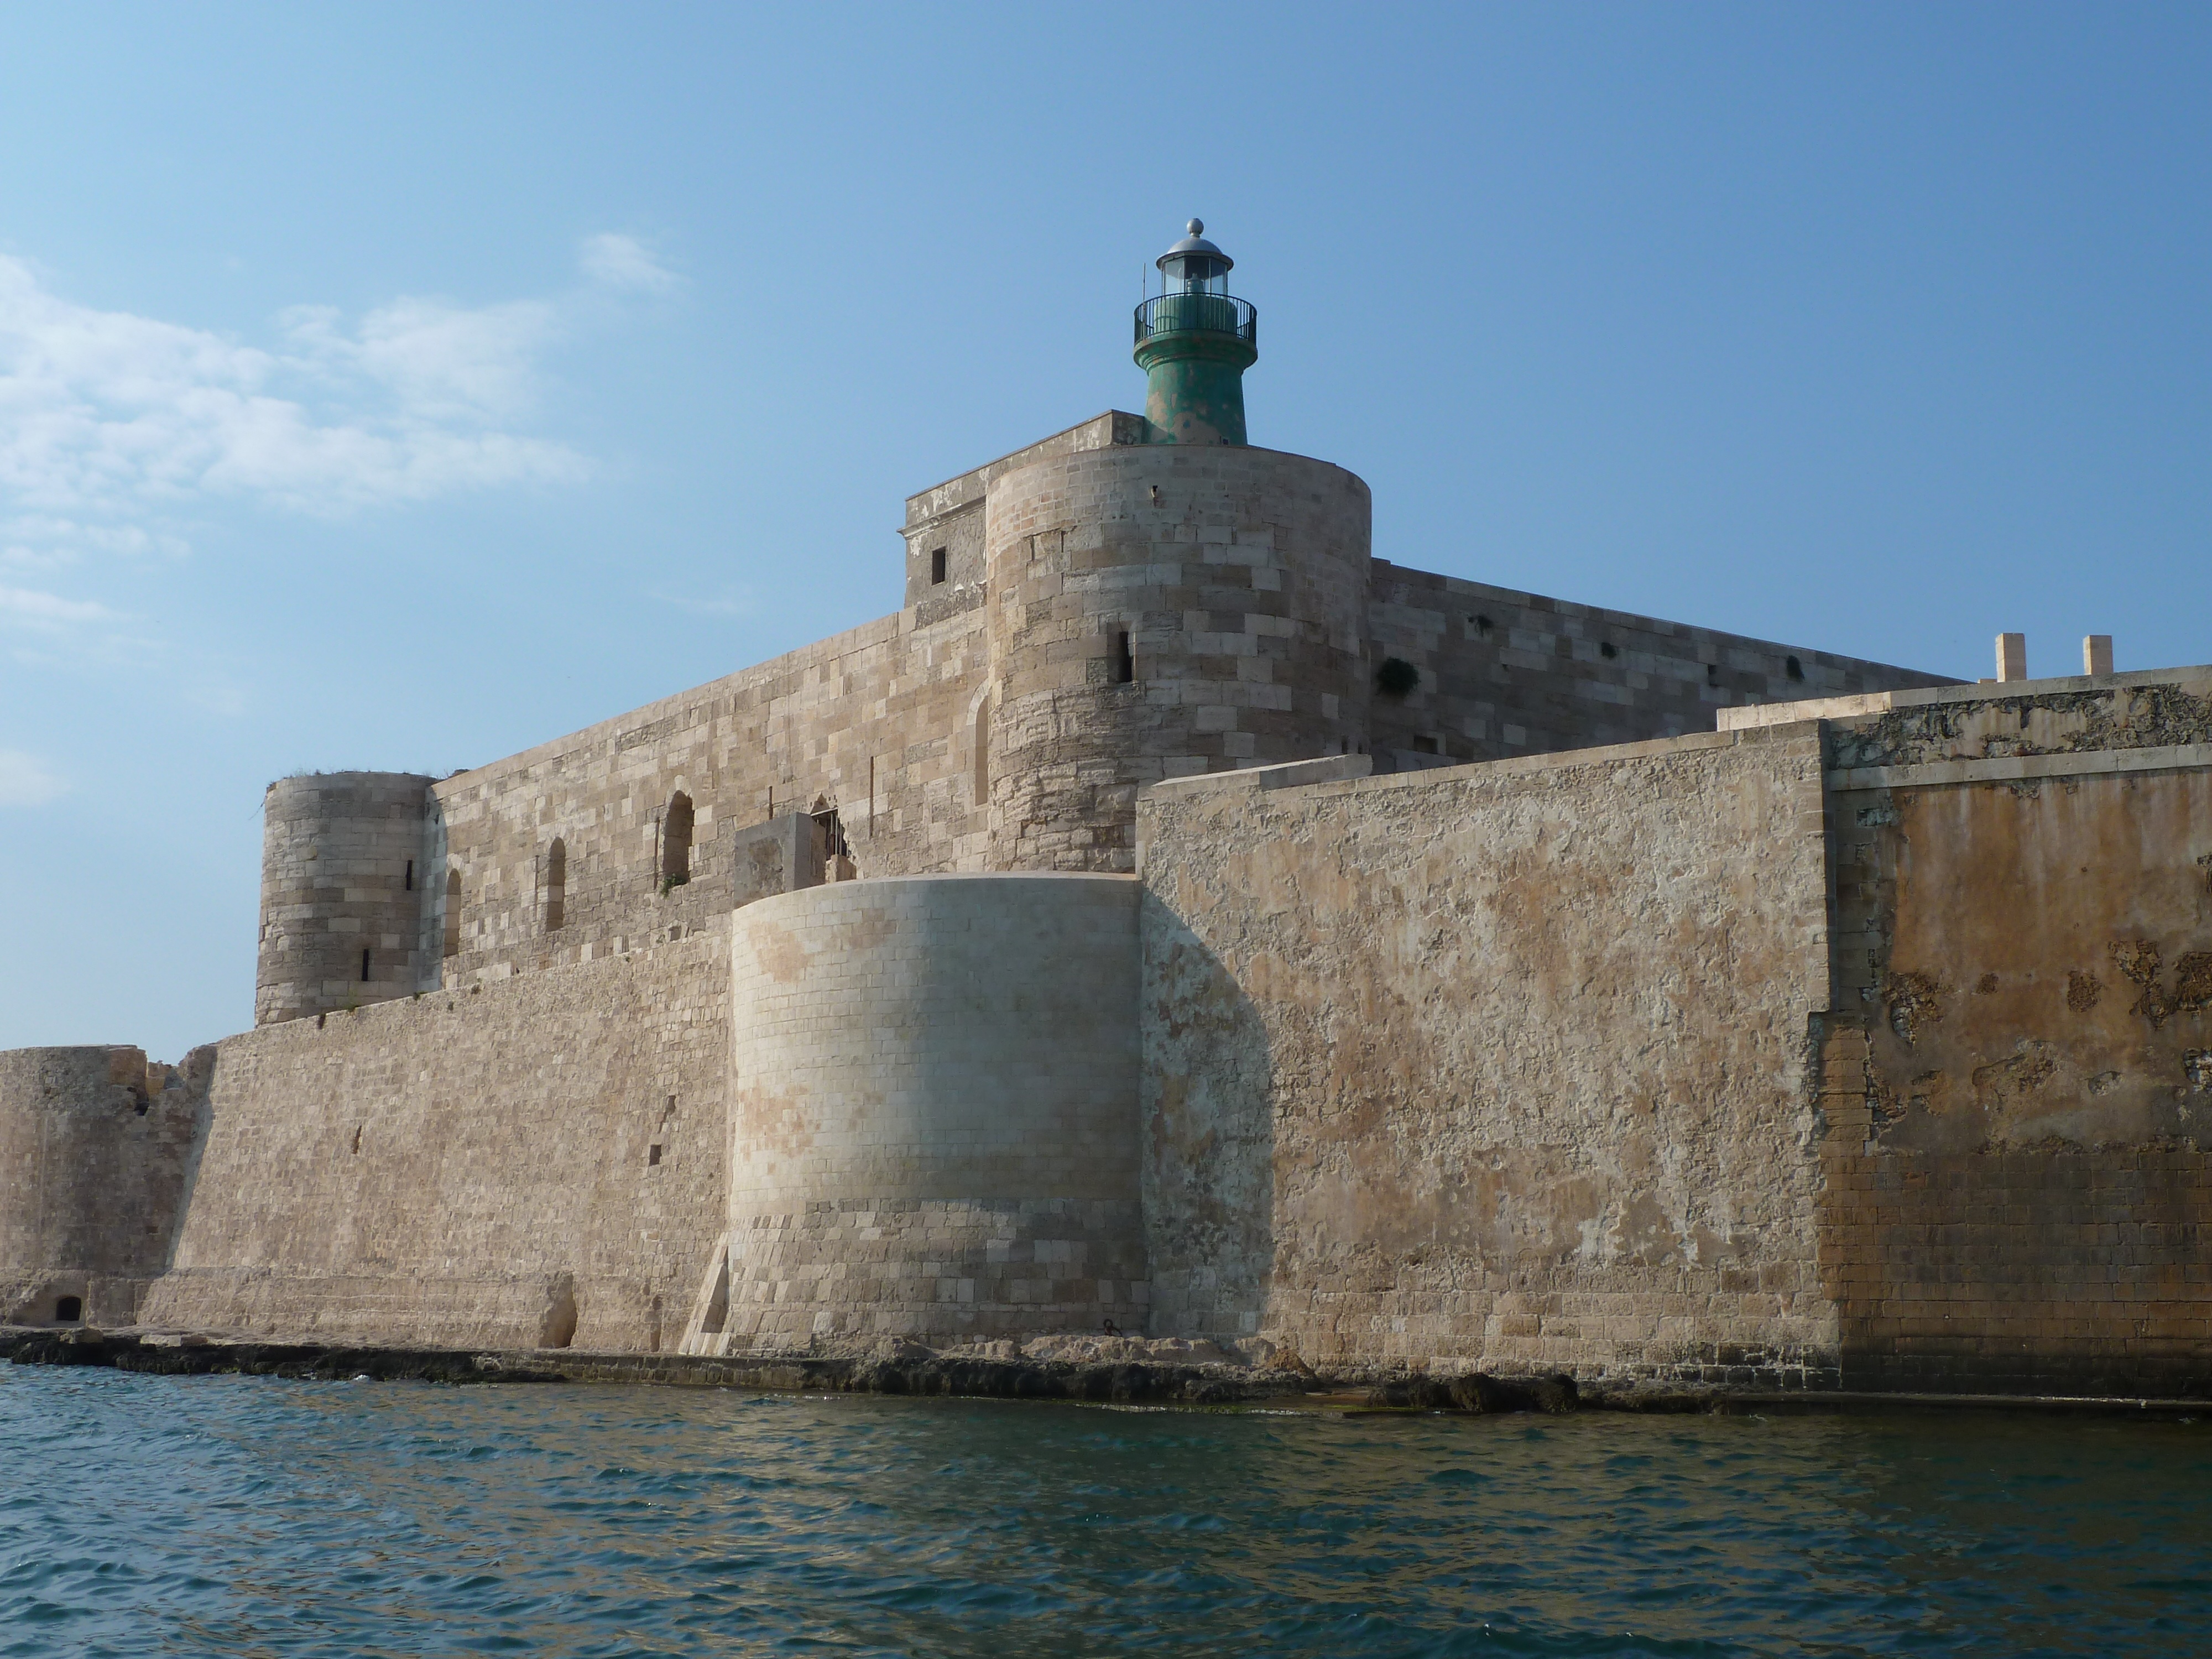
sea, coast, building, chateau, tower, island, castle, fortification, waterway, moat, syracuse, historic site, ancient history